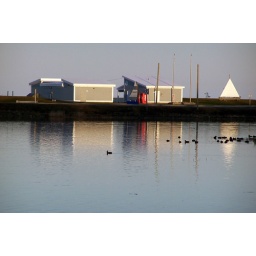
Eel River Bar/Charlo N.B. the longest sand bar in the world.Salt Water on one side Fresh Water on the other/